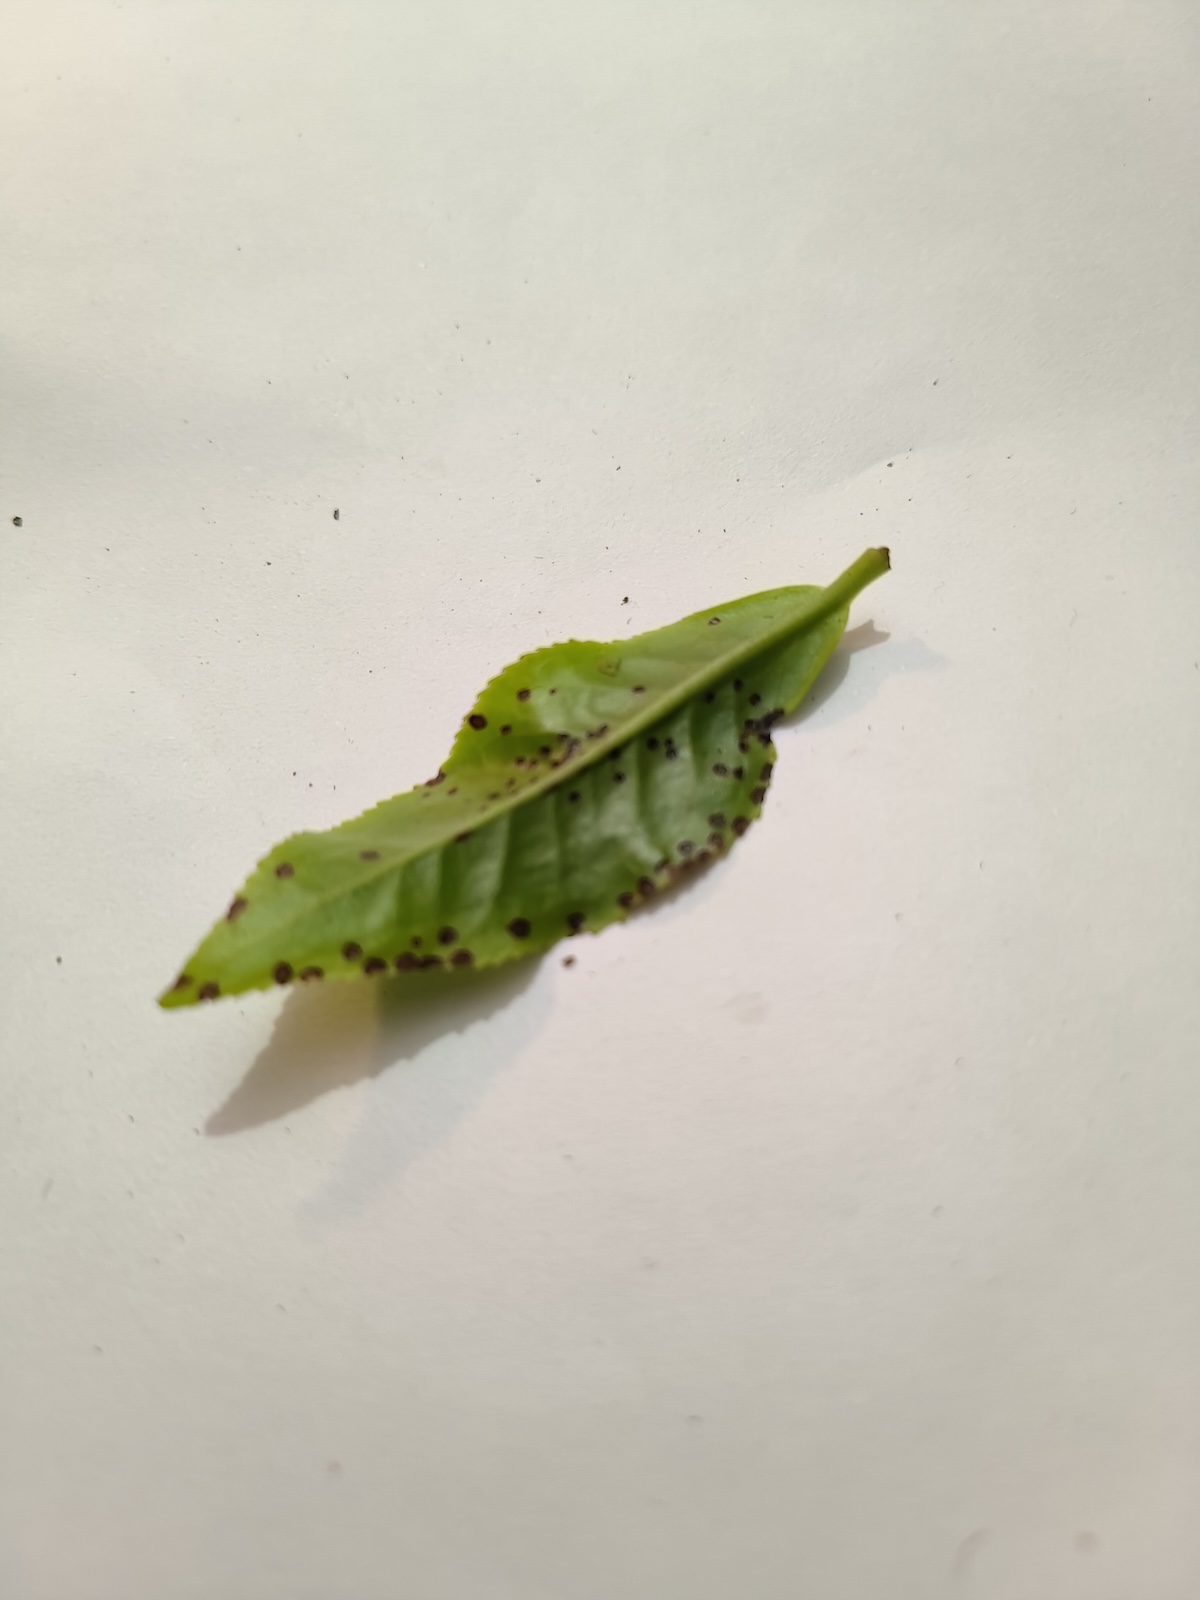
Label: Helopeltis